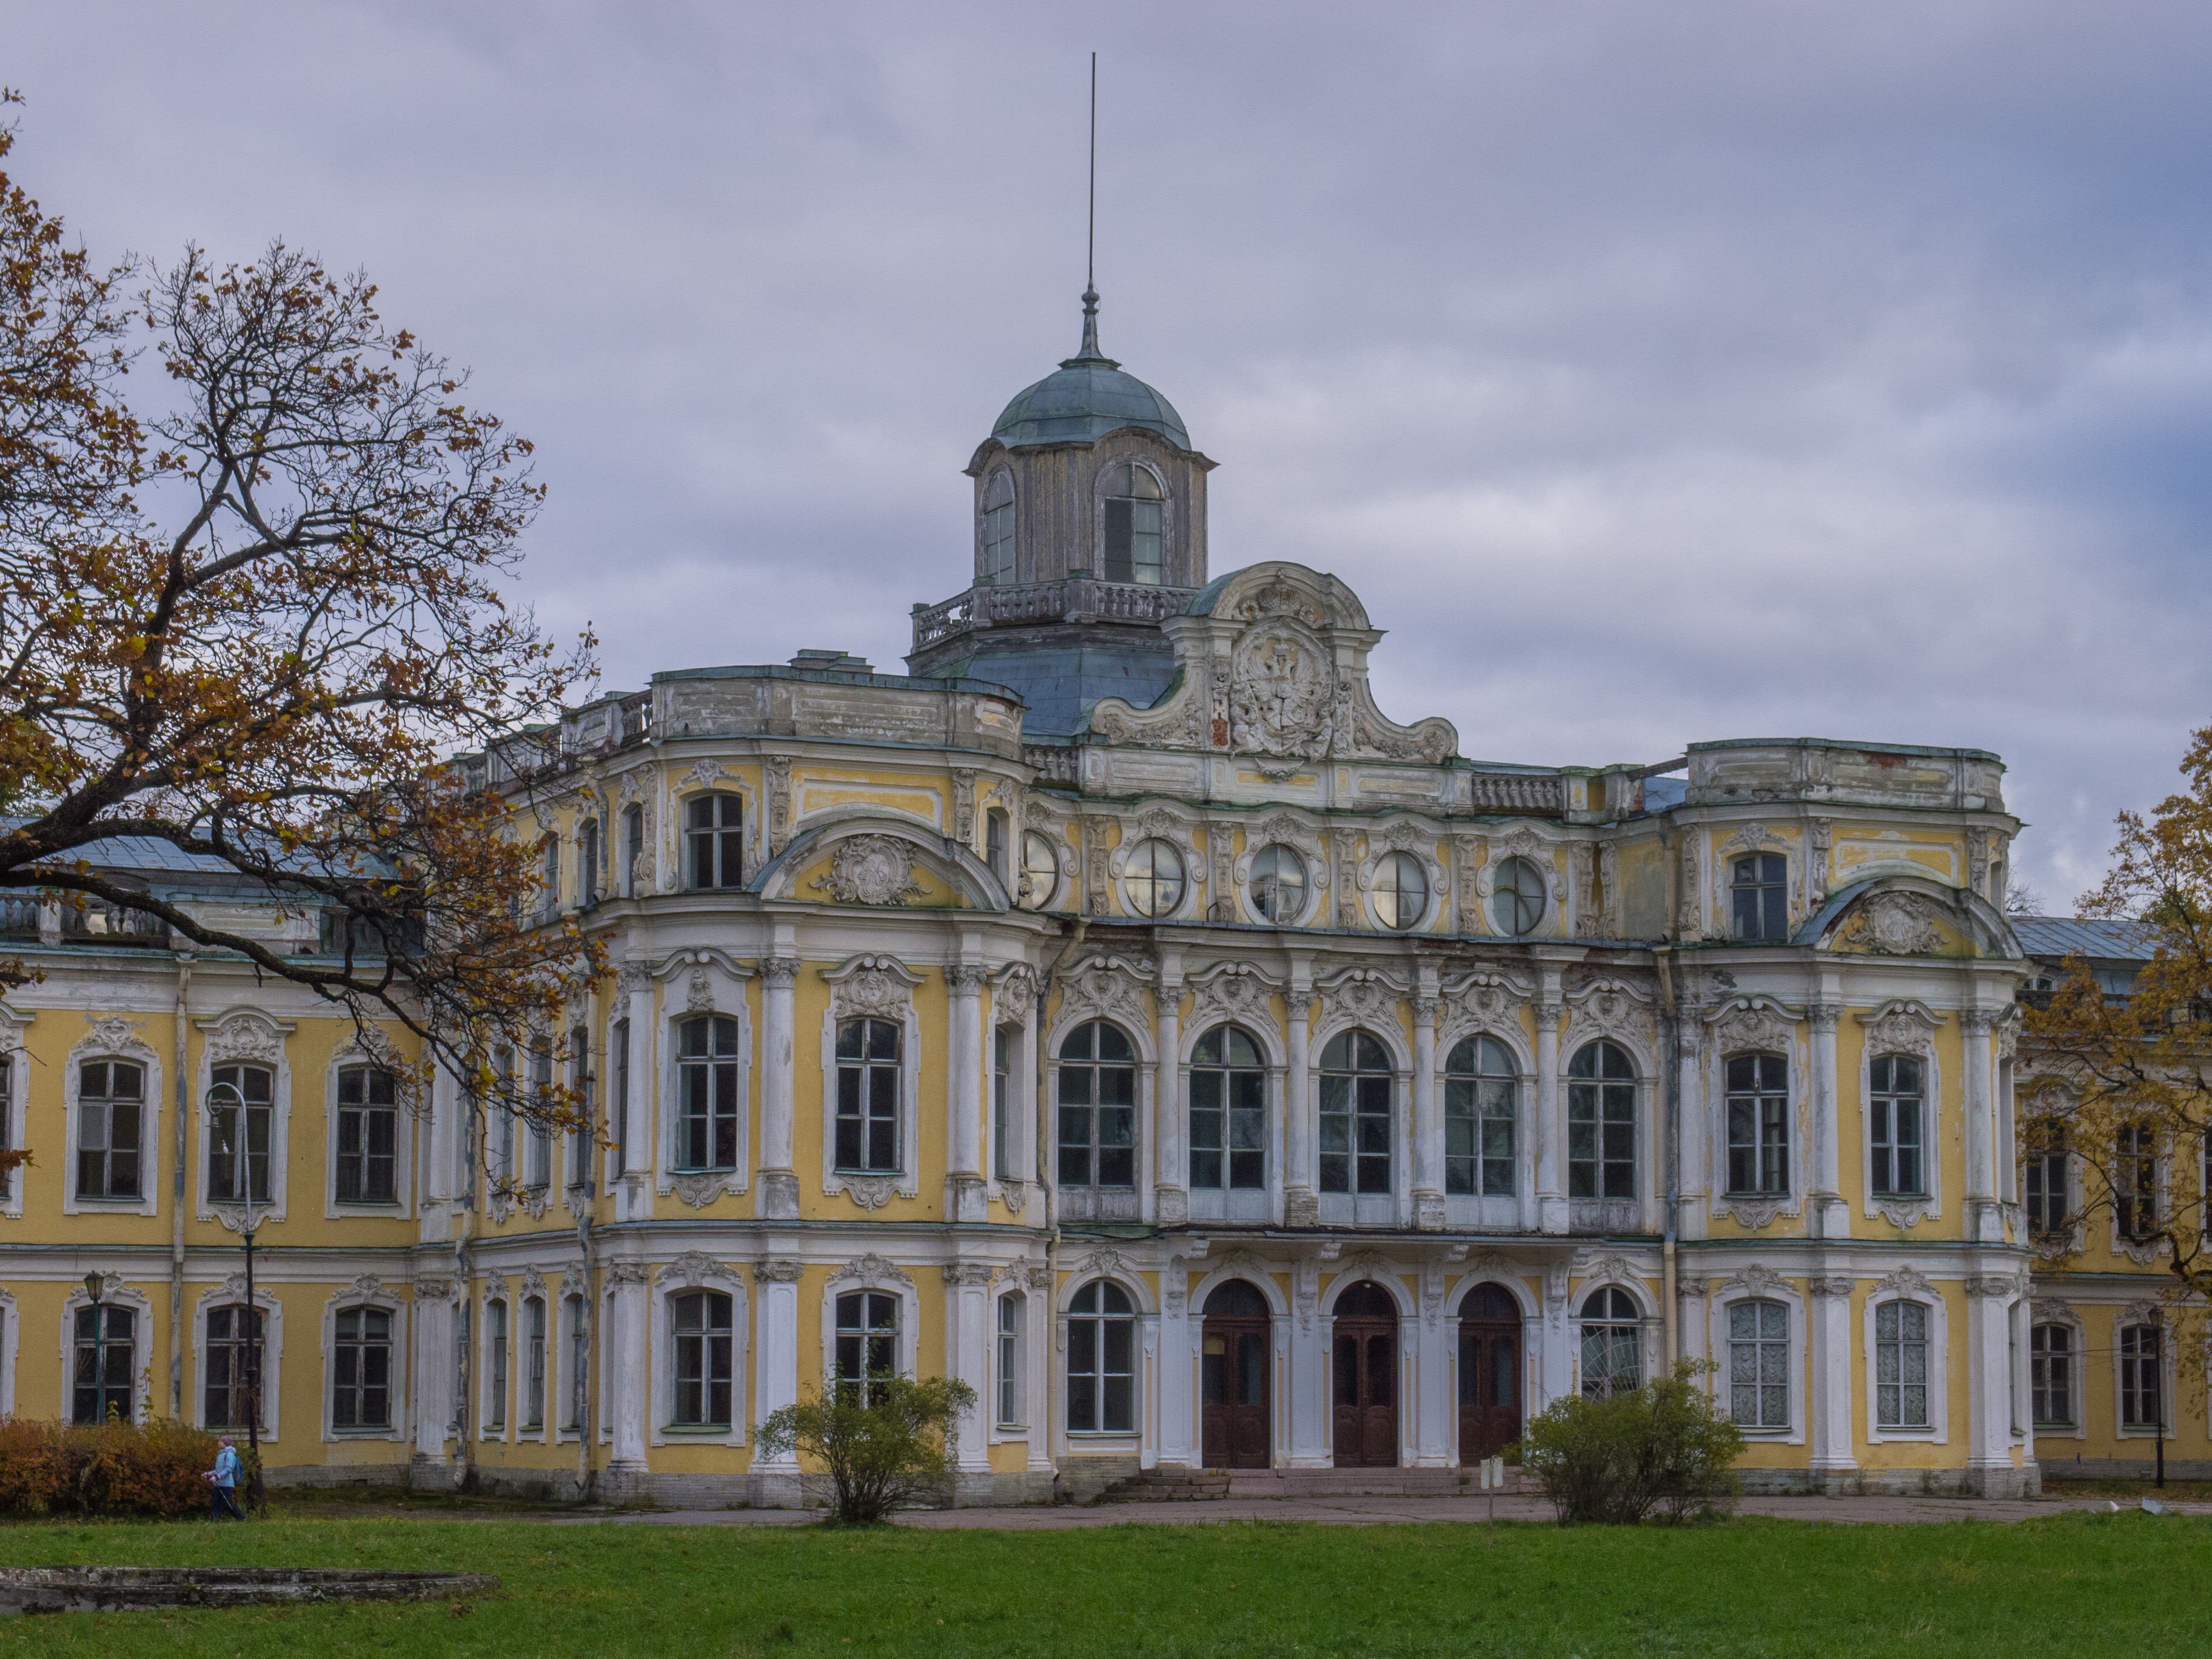
image, estate, building, landmark, chateau, classical architecture, palace, mansion, architecture, stately home, manor house, official residence, house, historic house, presidential palace, facade, listed building, medieval architecture, courthouse, seat of local government, college, castle